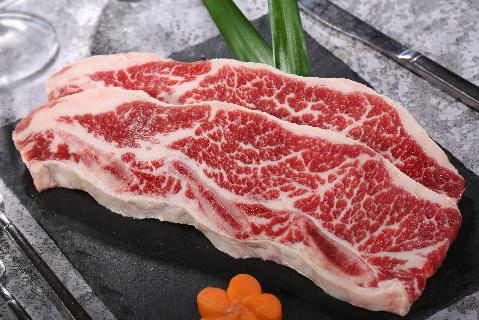
Label: Wagyu